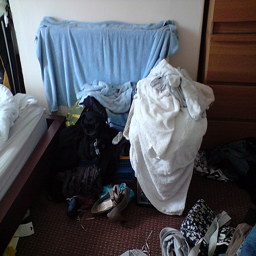
A very dirty room that has a bed in it
An area of a bedroom littered with laundry and shoes.
a really messy room with clothes and shoes on the floor
a close up of a bedroom floor with towels and shoes everywhere
Very messy room with laundry scattered everyone and unmade bed